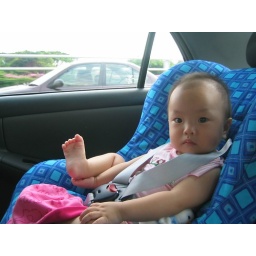
looking cool in my car seat